Adolphe Thiers

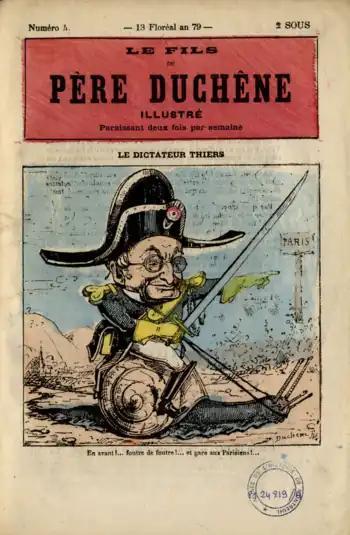
A caricature ridiculing Thiers in a newspaper of the Paris Commune in "Le Fils du Père Duchêne"

Once the King was gone, Thiers and the other Deputies moved quickly to the Chamber of Deputies to decide what to do next. They had not been there long before an immense crowd invaded the Chamber, shouting "Long live the Republic!" Thiers fled on foot, and made his way back to his house. A new government was quickly formed by the republicans Lamartine and Ledru-Rollin, but Thiers had no part in it. The new interim government quickly decreed the freedom of the press and freedom of assembly, and called for new parliamentary elections, in which all men over the age of 21, who had been resident in their home for six months, could vote, raising the number of eligible voters from 200,000 to nine million. The Chamber was expanded to a National Assembly with nine hundred members. New elections were held; Thiers ran as a candidate in Marseille, and, for the first and only time in his career, was defeated. However, on 15 May, the more radical socialists staged effort to seize the government; they invaded the chamber and proclaimed a new government. This time, the Republican National Guard responded quickly to defend the government, recapturing the hall and the government. The socialist deputies who had taken part were expelled from the Assembly, leaving open seats. New elections for the open seats were held on 4 June, and Thiers was elected in four departments; Seine, Gironde, Orne, and Seine-Inferieure. He chose to be deputy for Seine-Inferieure.